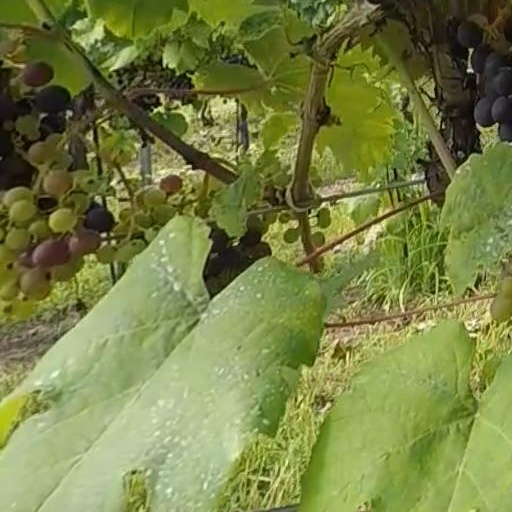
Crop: grape